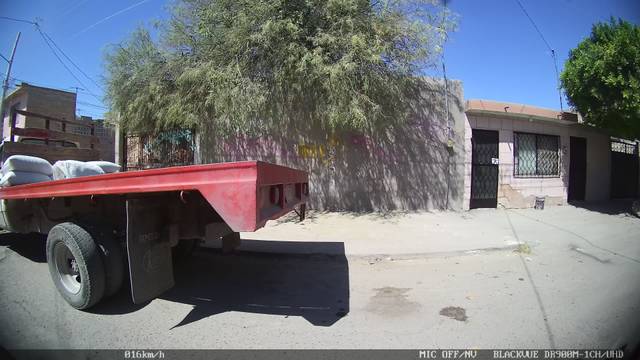
Region: Mexico
Coordinates: 25.551, -103.416